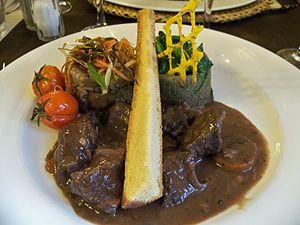
assiette de Broufade, plat camarguais
Les cuisines arlésienne et camarguaise sont très tôt influencées par leur environnement, le delta du Rhône. La cuisine camarguaise, notamment, à longtemps évolué en vase clos, sur les produits du terroir. Elle n'en a pas moins évolué au cours des siècles suivants, en particulier avec l'arrivée des produits comestibles du Nouveau Monde, l'apport de la culture du riz de Camargue, et l'élevage taurin.
La broufade, ou broufado en provençal, est un mets spécifique aux mariniers du Rhône d'Arles qu’ils consommaient dans leur barque.
La cuisine provençale est une cuisine traditionnelle qui allie une grande diversité de produits de Provence méditerranéenne. Elle est historiquement avant tout tributaire, dès le Moyen Âge, de la prise du pouvoir des comtes de Provence dans le royaume de Naples, après la bataille de Bénévent en 1266, puis de l'installation des papes à Avignon. Elle n'en a pas moins évolué au cours des siècles suivants, en particulier avec l'arrivée des produits comestibles du Nouveau Monde.